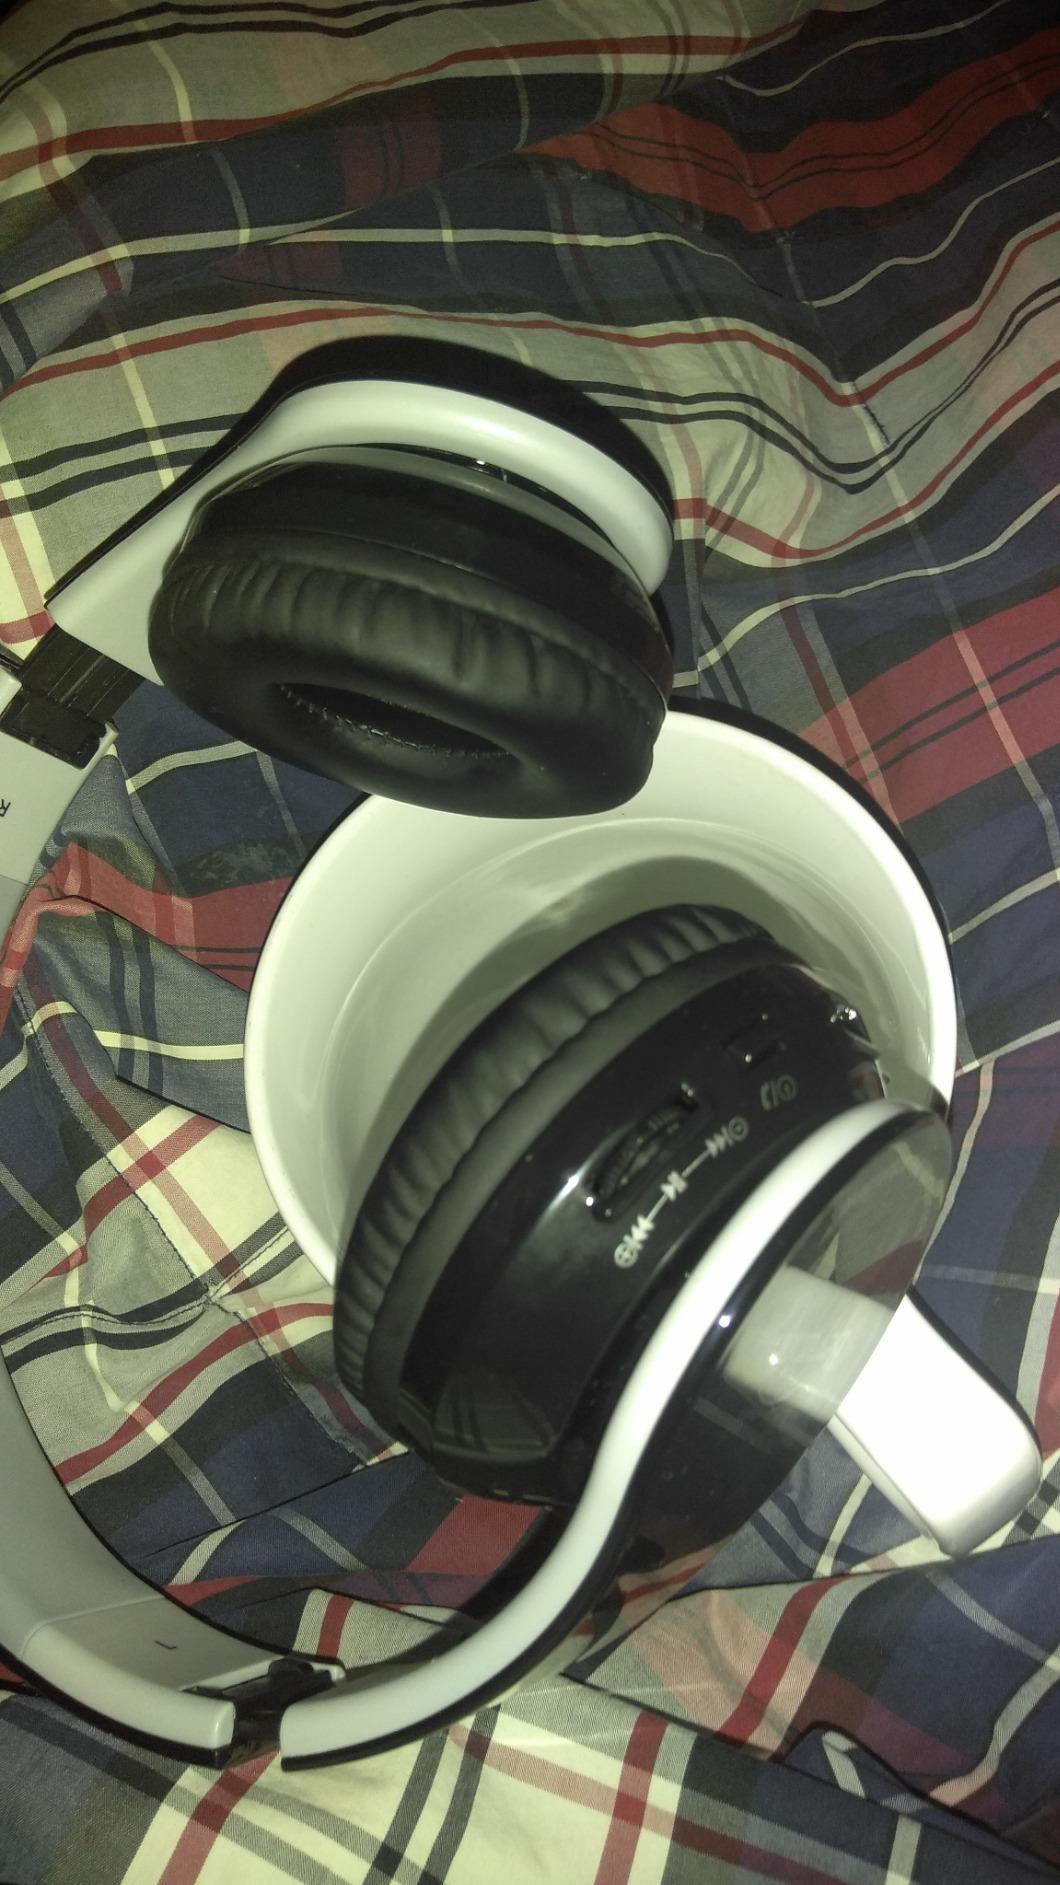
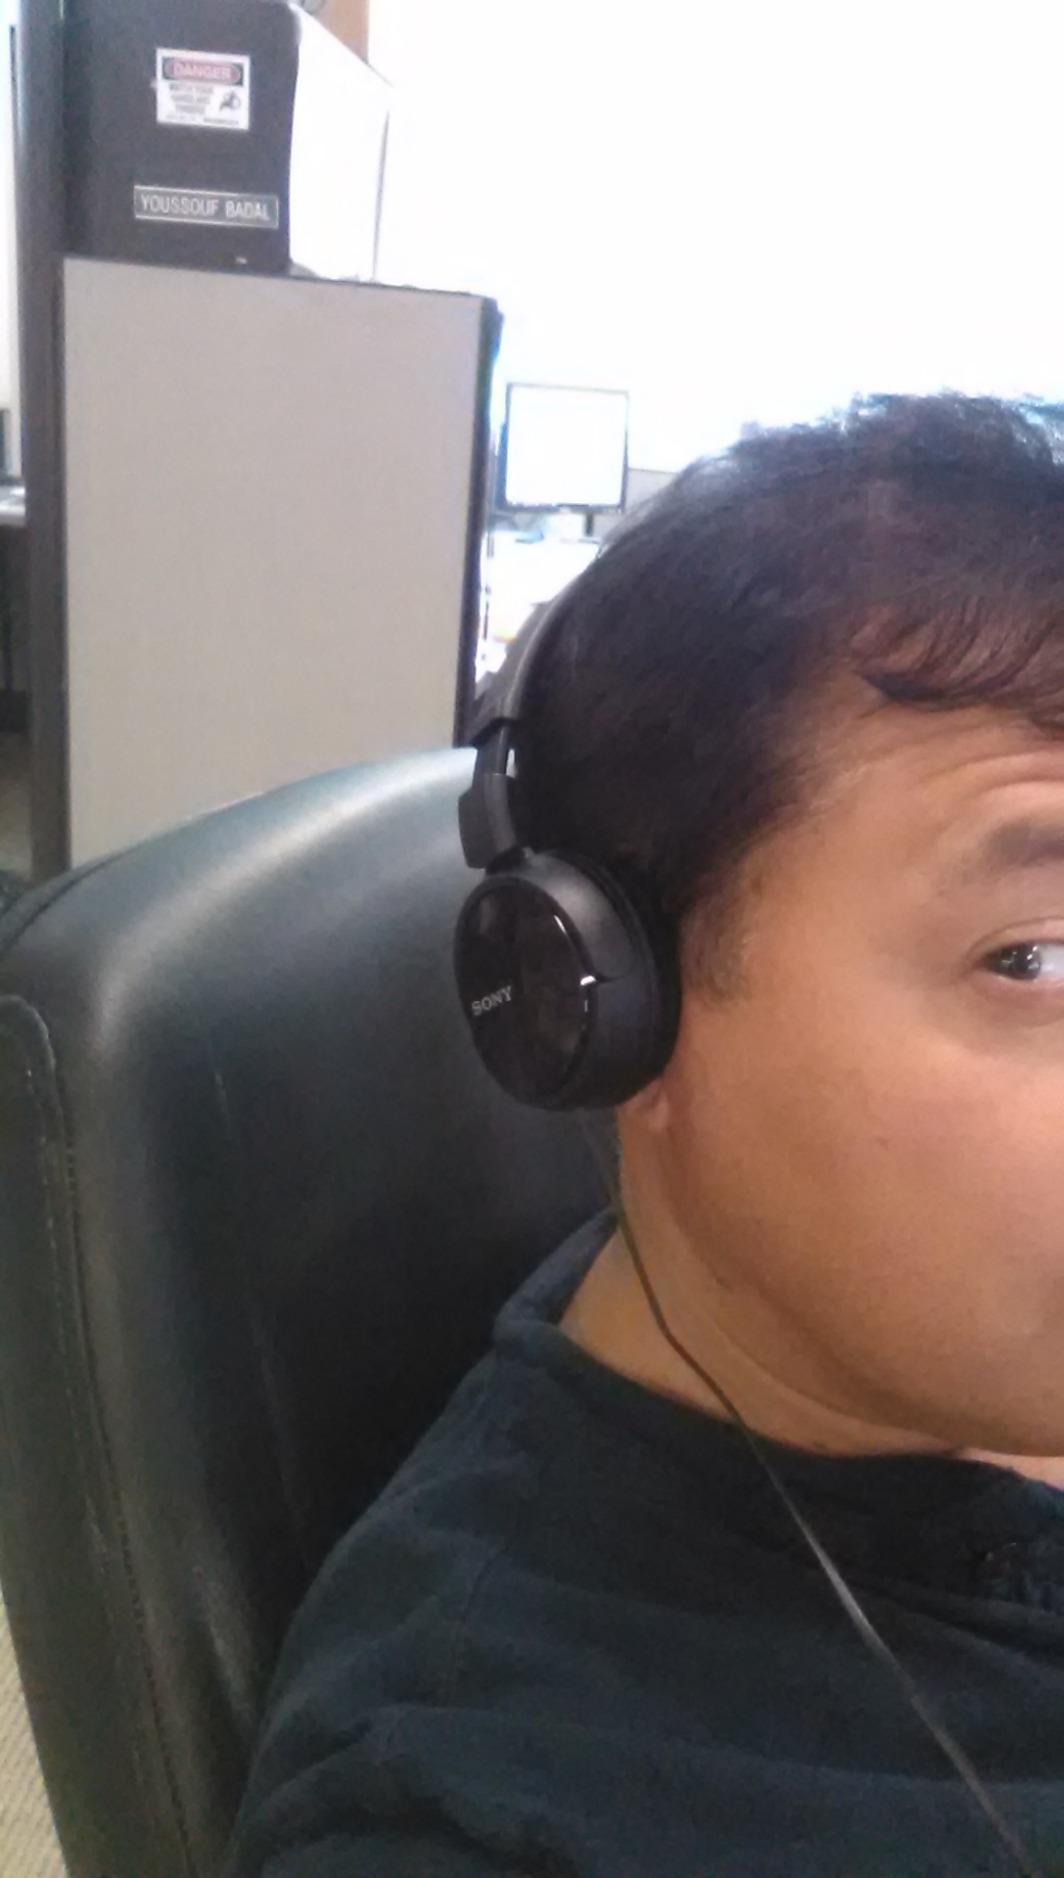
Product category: headphones
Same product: no